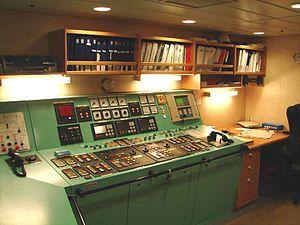
Le PC machine du remorqueur de sauvetage Abeille Bourbon
Les remorqueurs sont des bateaux relativement petits, très puissants et très manœuvrables, servant à guider, tirer, pousser les gros bateaux entrant et sortant des ports, ils les aident en particulier, lors des manœuvres d'accostage.